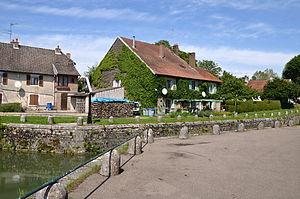
Le canal du Rhone au Rhin a Orchamps , Jura Franche-Comté, France
Orchamps est une commune française située dans le département du Jura, en région Bourgogne-Franche-Comté.